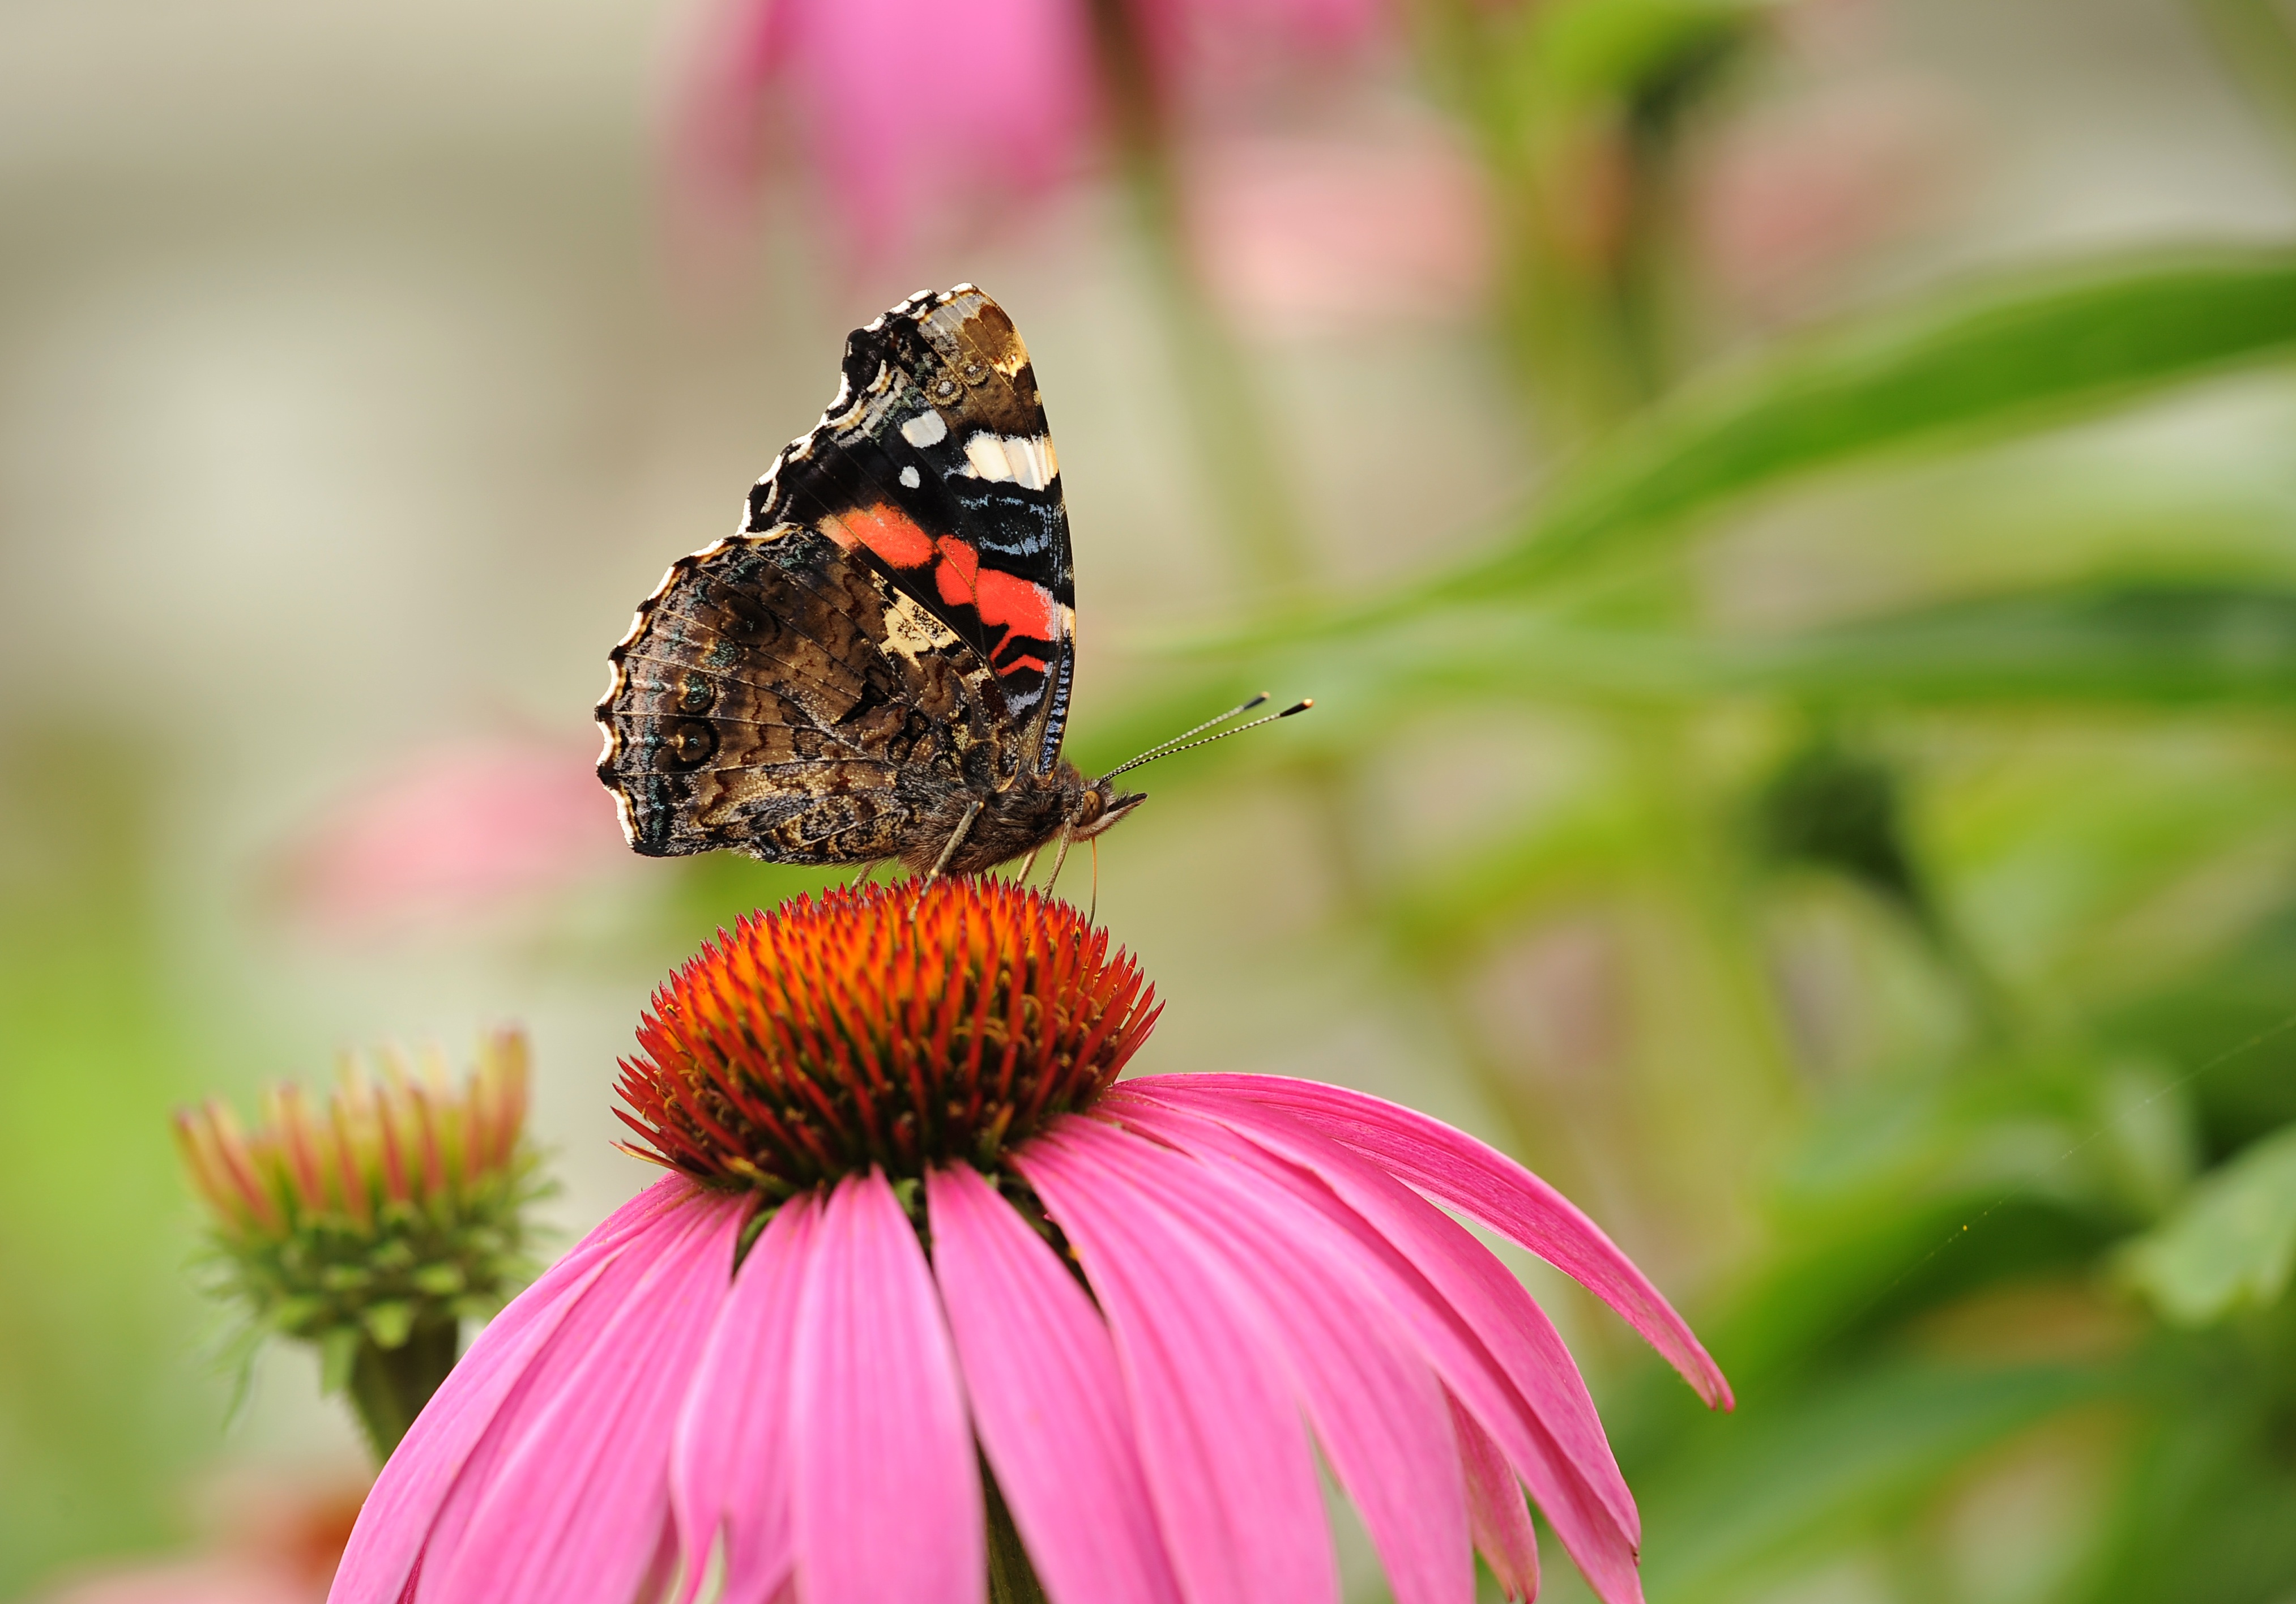
nature, plant, flower, petal, insect, botany, butterfly, flora, fauna, invertebrate, close up, monarch butterfly, sun hat, nectar, admiral, macro photography, edelfalter, pollinator, walking butterfly, plant stem, moths and butterflies